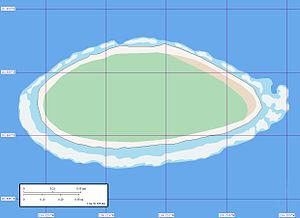
Akiaki est un atoll de corail situé à l'est de l'archipel des Tuamotu en Polynésie française. Il est administrativement rattaché à la commune de Nukutavake.